Mohammad Karamudini

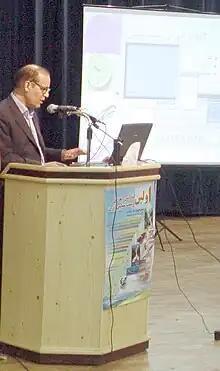

Dr. Mohammad Karamudini (born 1955) is a prominent Iranian writer, translator, science journalist, and lecturer. He has authored and translated numerous articles and books in Persian, focusing on biology and biology education. With a portfolio of over 48 science and educational books, alongside many more articles published in Persian journals, he has made significant contributions to science communication in Iran.